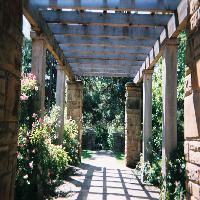
Weather: sun or clear